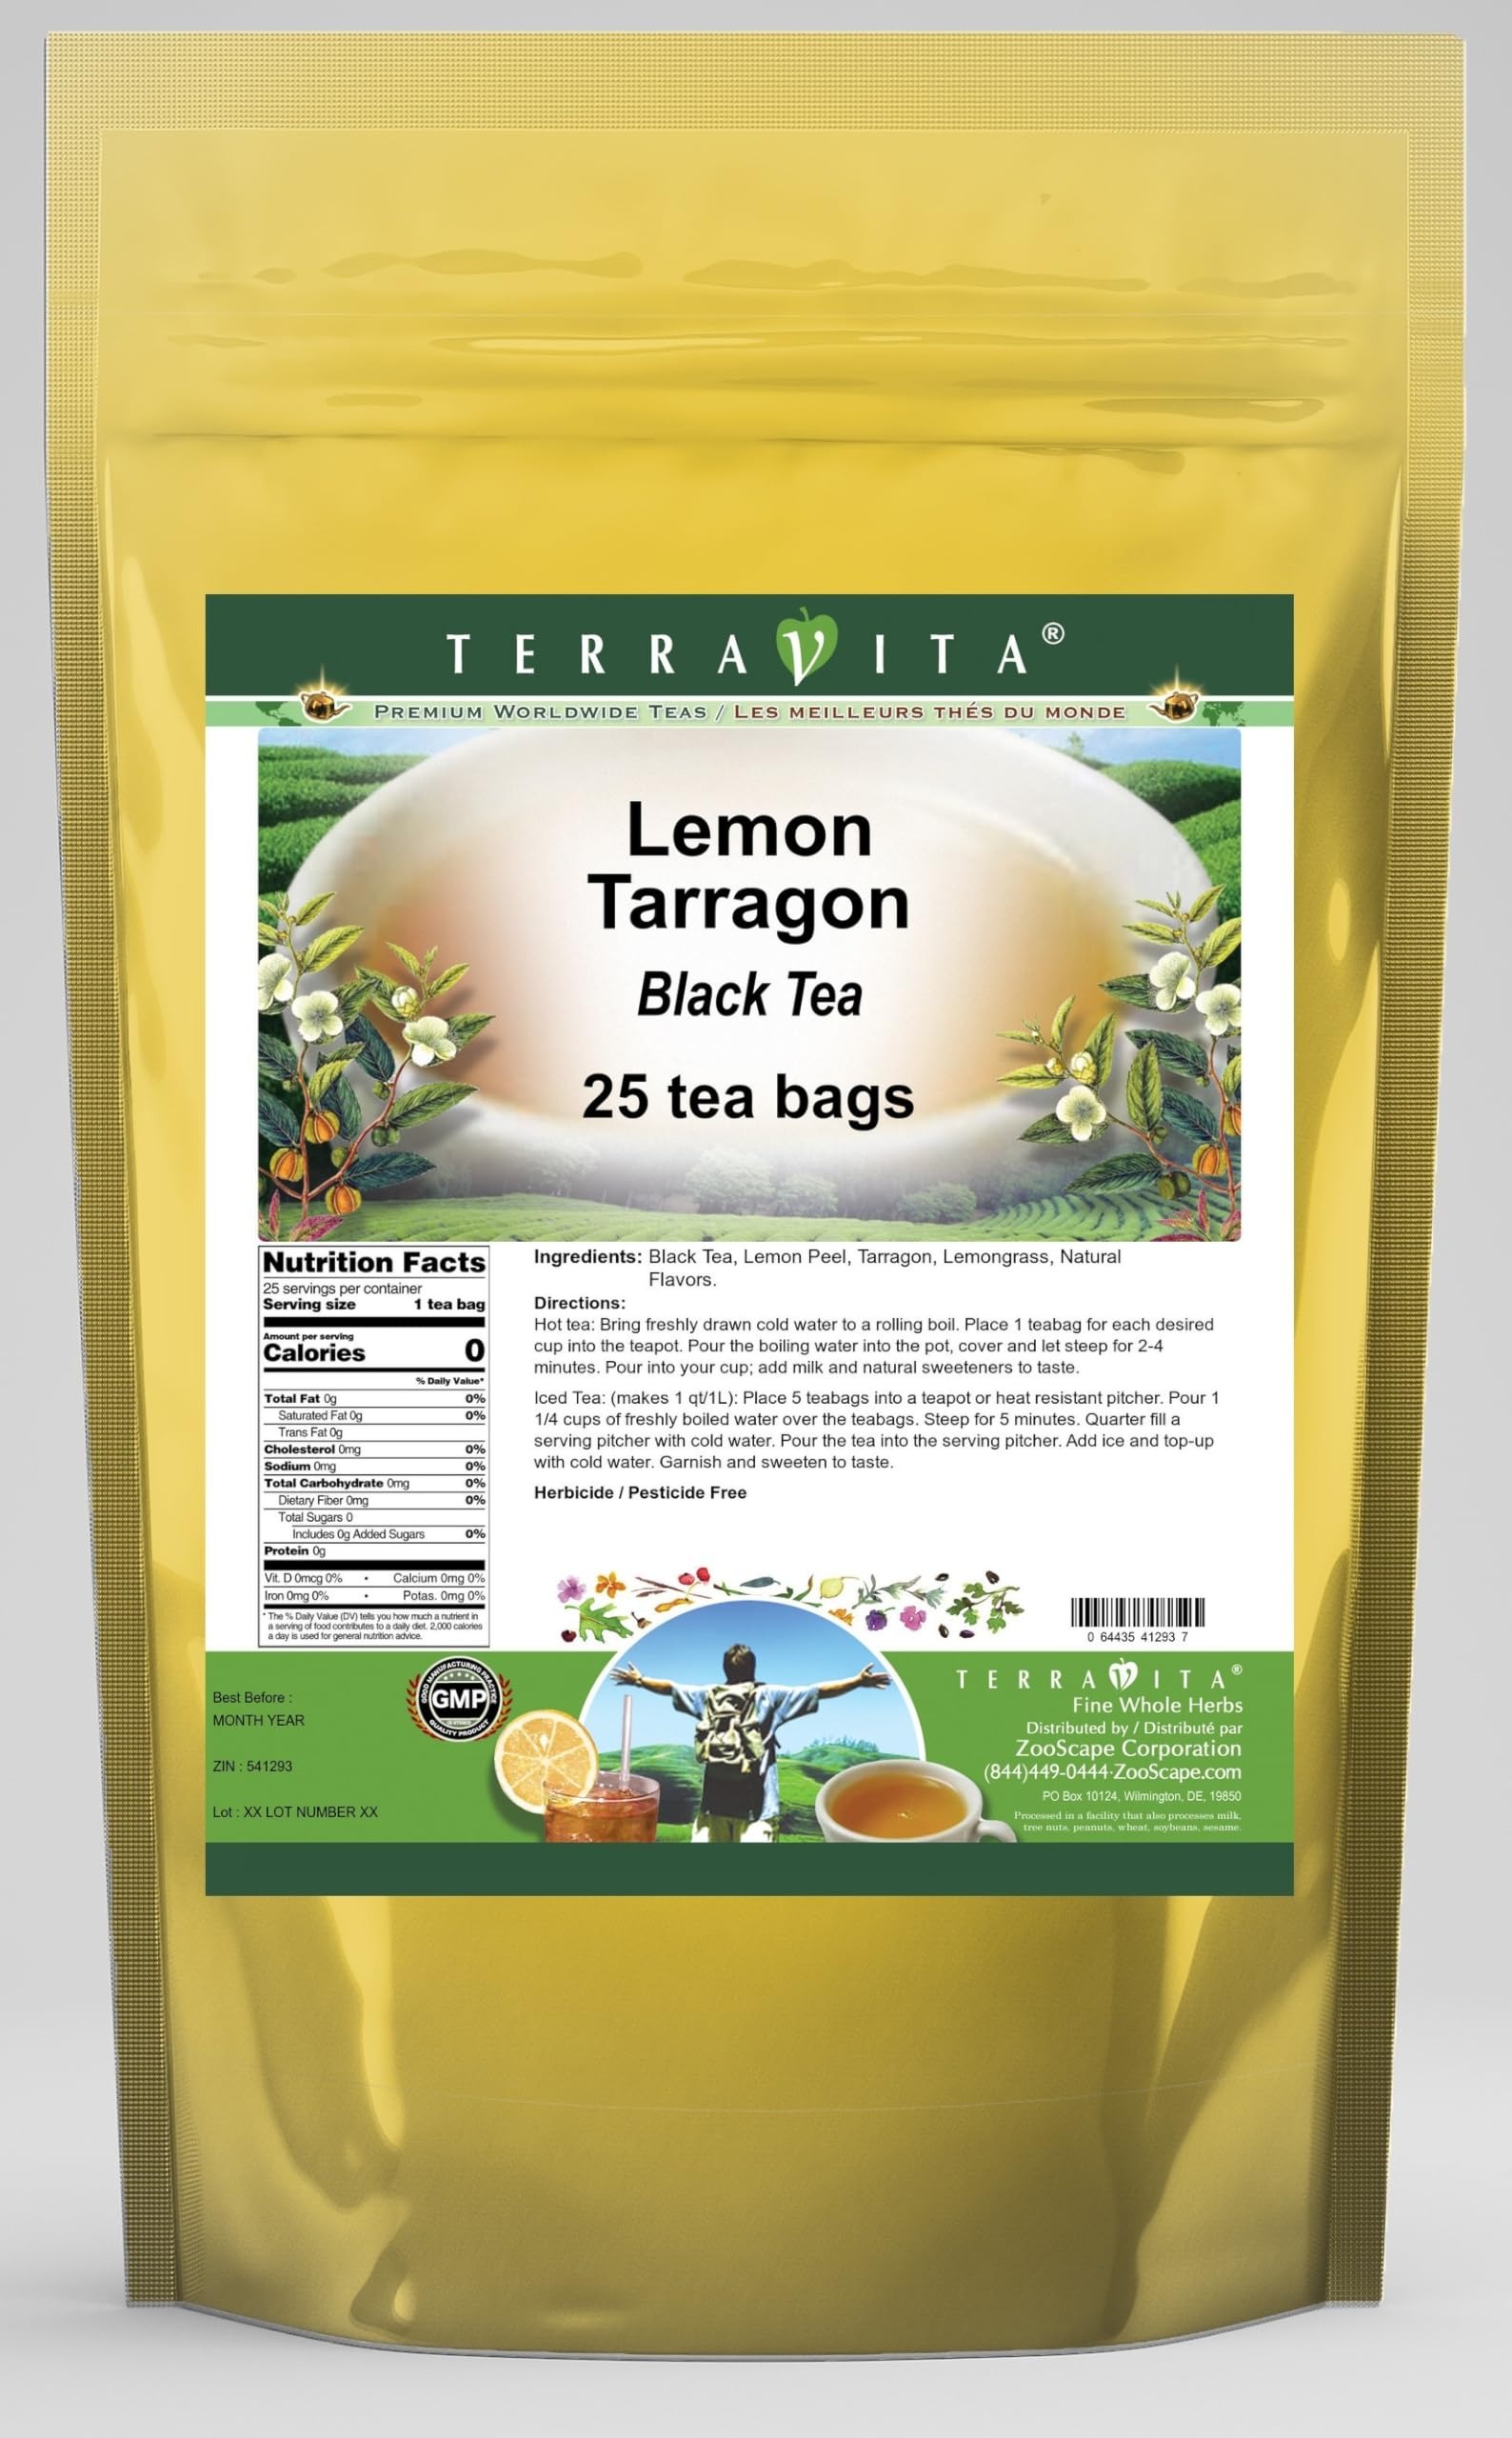
Item Name: Lemon Tarragon Black Tea (25 tea bags, ZIN: 541293) - 3 Pack
Bullet Point 1: Our Lemon Tarragon Black Tea is a tasty flavored Black tea with Lemon Peel, Tarragon and Lemongrass that has a refreshing taste that will impress you! The unique Lemon Tarragon taste is delicious! - Ingredients: Black tea, Lemon Peel, Tarragon, Lemongrass and Natural Lemon Tarragon Flavor.
Bullet Point 2: No fillers.
Bullet Point 3: Manufacturer: TerraVita
Bullet Point 4: Size: 25 tea bags
Bullet Point 5: Black Tea Bags - Packed in a convenient upright pouch!
Product Description: Our Lemon Tarragon Black Tea is a tasty flavored Black tea with Lemon Peel, Tarragon and Lemongrass that has a refreshing taste that will impress you! The unique Lemon Tarragon taste is delicious! - Ingredients: Black tea, Lemon Peel, Tarragon, Lemongrass and Natural Lemon Tarragon Flavor. - Hot tea brewing method: Bring freshly drawn cold water to a rolling boil. Place 1 teabag for each desired cup into the teapot. Pour the boiling water into the pot, cover and let steep for 2-4 minutes. Pour into your cup; add milk and natural sweeteners to taste. - Iced tea brewing method: (to make 1 liter/quart): Place 5 teabags into a teapot or heat resistant pitcher. Pour 1 1/4 cups of freshly boiled water over the teabags. Steep for 5 minutes. Quarter fill a serving pitcher with cold water. Pour the tea into the serving pitcher. Add ice and top-up with cold water. Garnish and sweeten to taste. - TerraVita is an exclusive line of premium-quality, natural source products that use only the finest, purest and most potent ingredients found around the world. TerraVita is hallmarked by the highest possible standards of purity, potency, stability and freshness. All of our products are prepared with the highest elements of quality control, from raw materials through the entire manufacturing process, up to and including the moment that the bottles or bags are sealed for freshness and shipped out to you. Our highest possible standards are certified by independent laboratories and backed by our personal guarantee. - TerraVita exists to meet and ensure your family's health and wellness without the harmful effects of chemicals and health products. We strive to make all of our products affordable and reliable and are constantly searching the market to maintain our affordability and to look for
Value: 75.0
Unit: Count

Price: 46.8